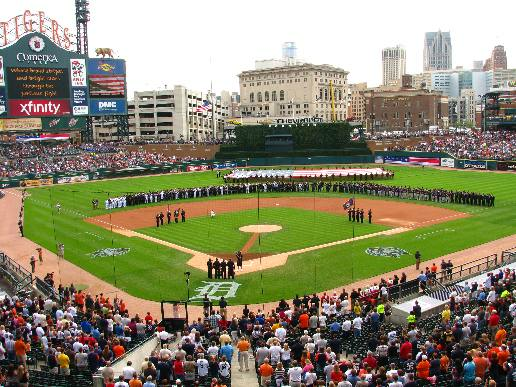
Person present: Yes